William S. Hart High School

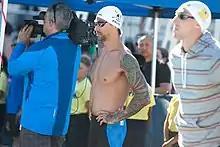
Anthony Ervin

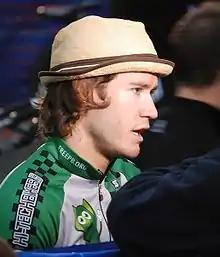
Mark-Paul Gosselaar

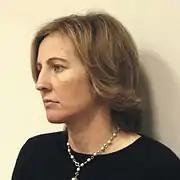
Dee Dee Myers

Film composer Paul Hertzog formerly worked at Hart as the AP Music Theory teacher. Hertzog also taught 10th-grade Honors English.